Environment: real
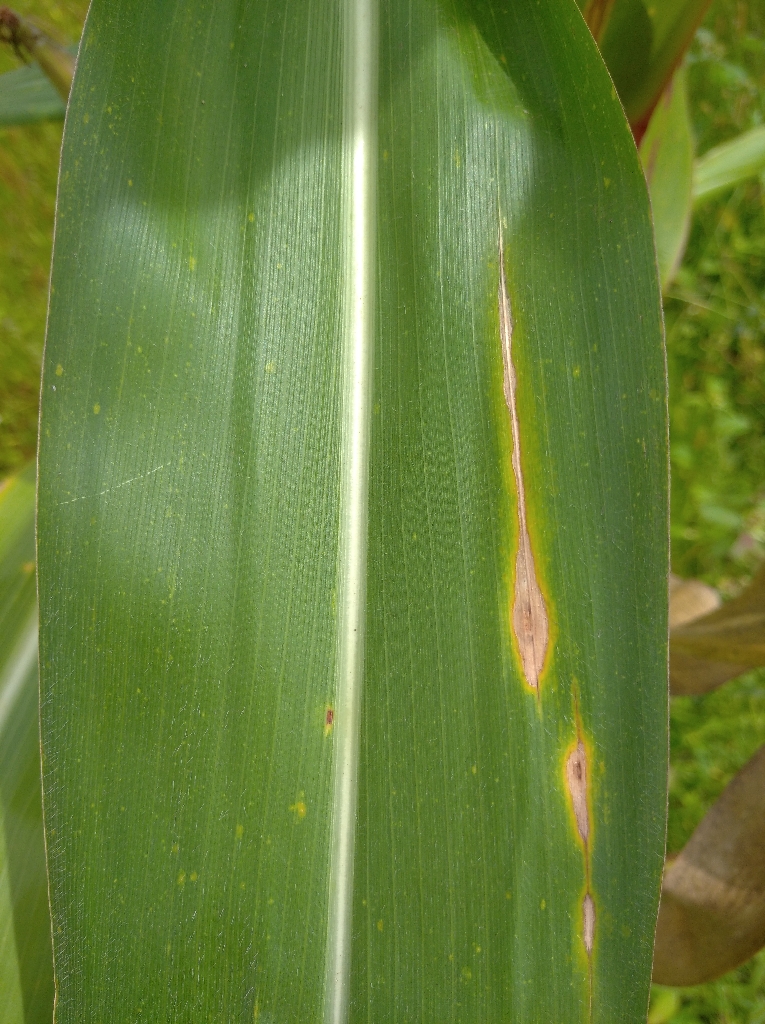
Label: northern_corn_leaf_blight